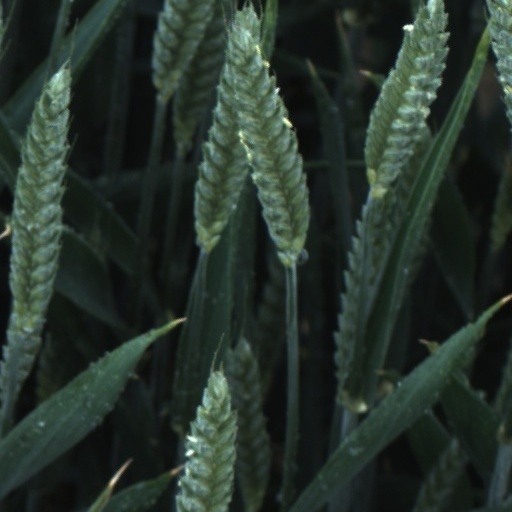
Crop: wheat